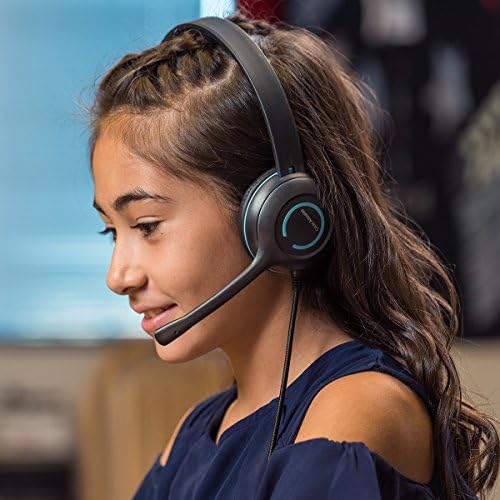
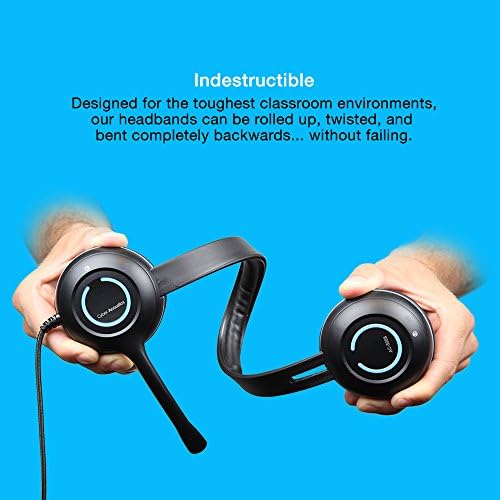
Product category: headphones
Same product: yes